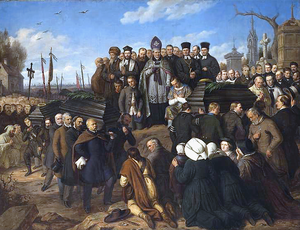
L’Insurrection de Janvier, ou insurrection polonaise de 1863 contre l'Empire russe, est un soulèvement pour l'indépendance de la Pologne qui a éclaté en janvier 1863 sur l'ancien territoire polonais occupé par la Russie.